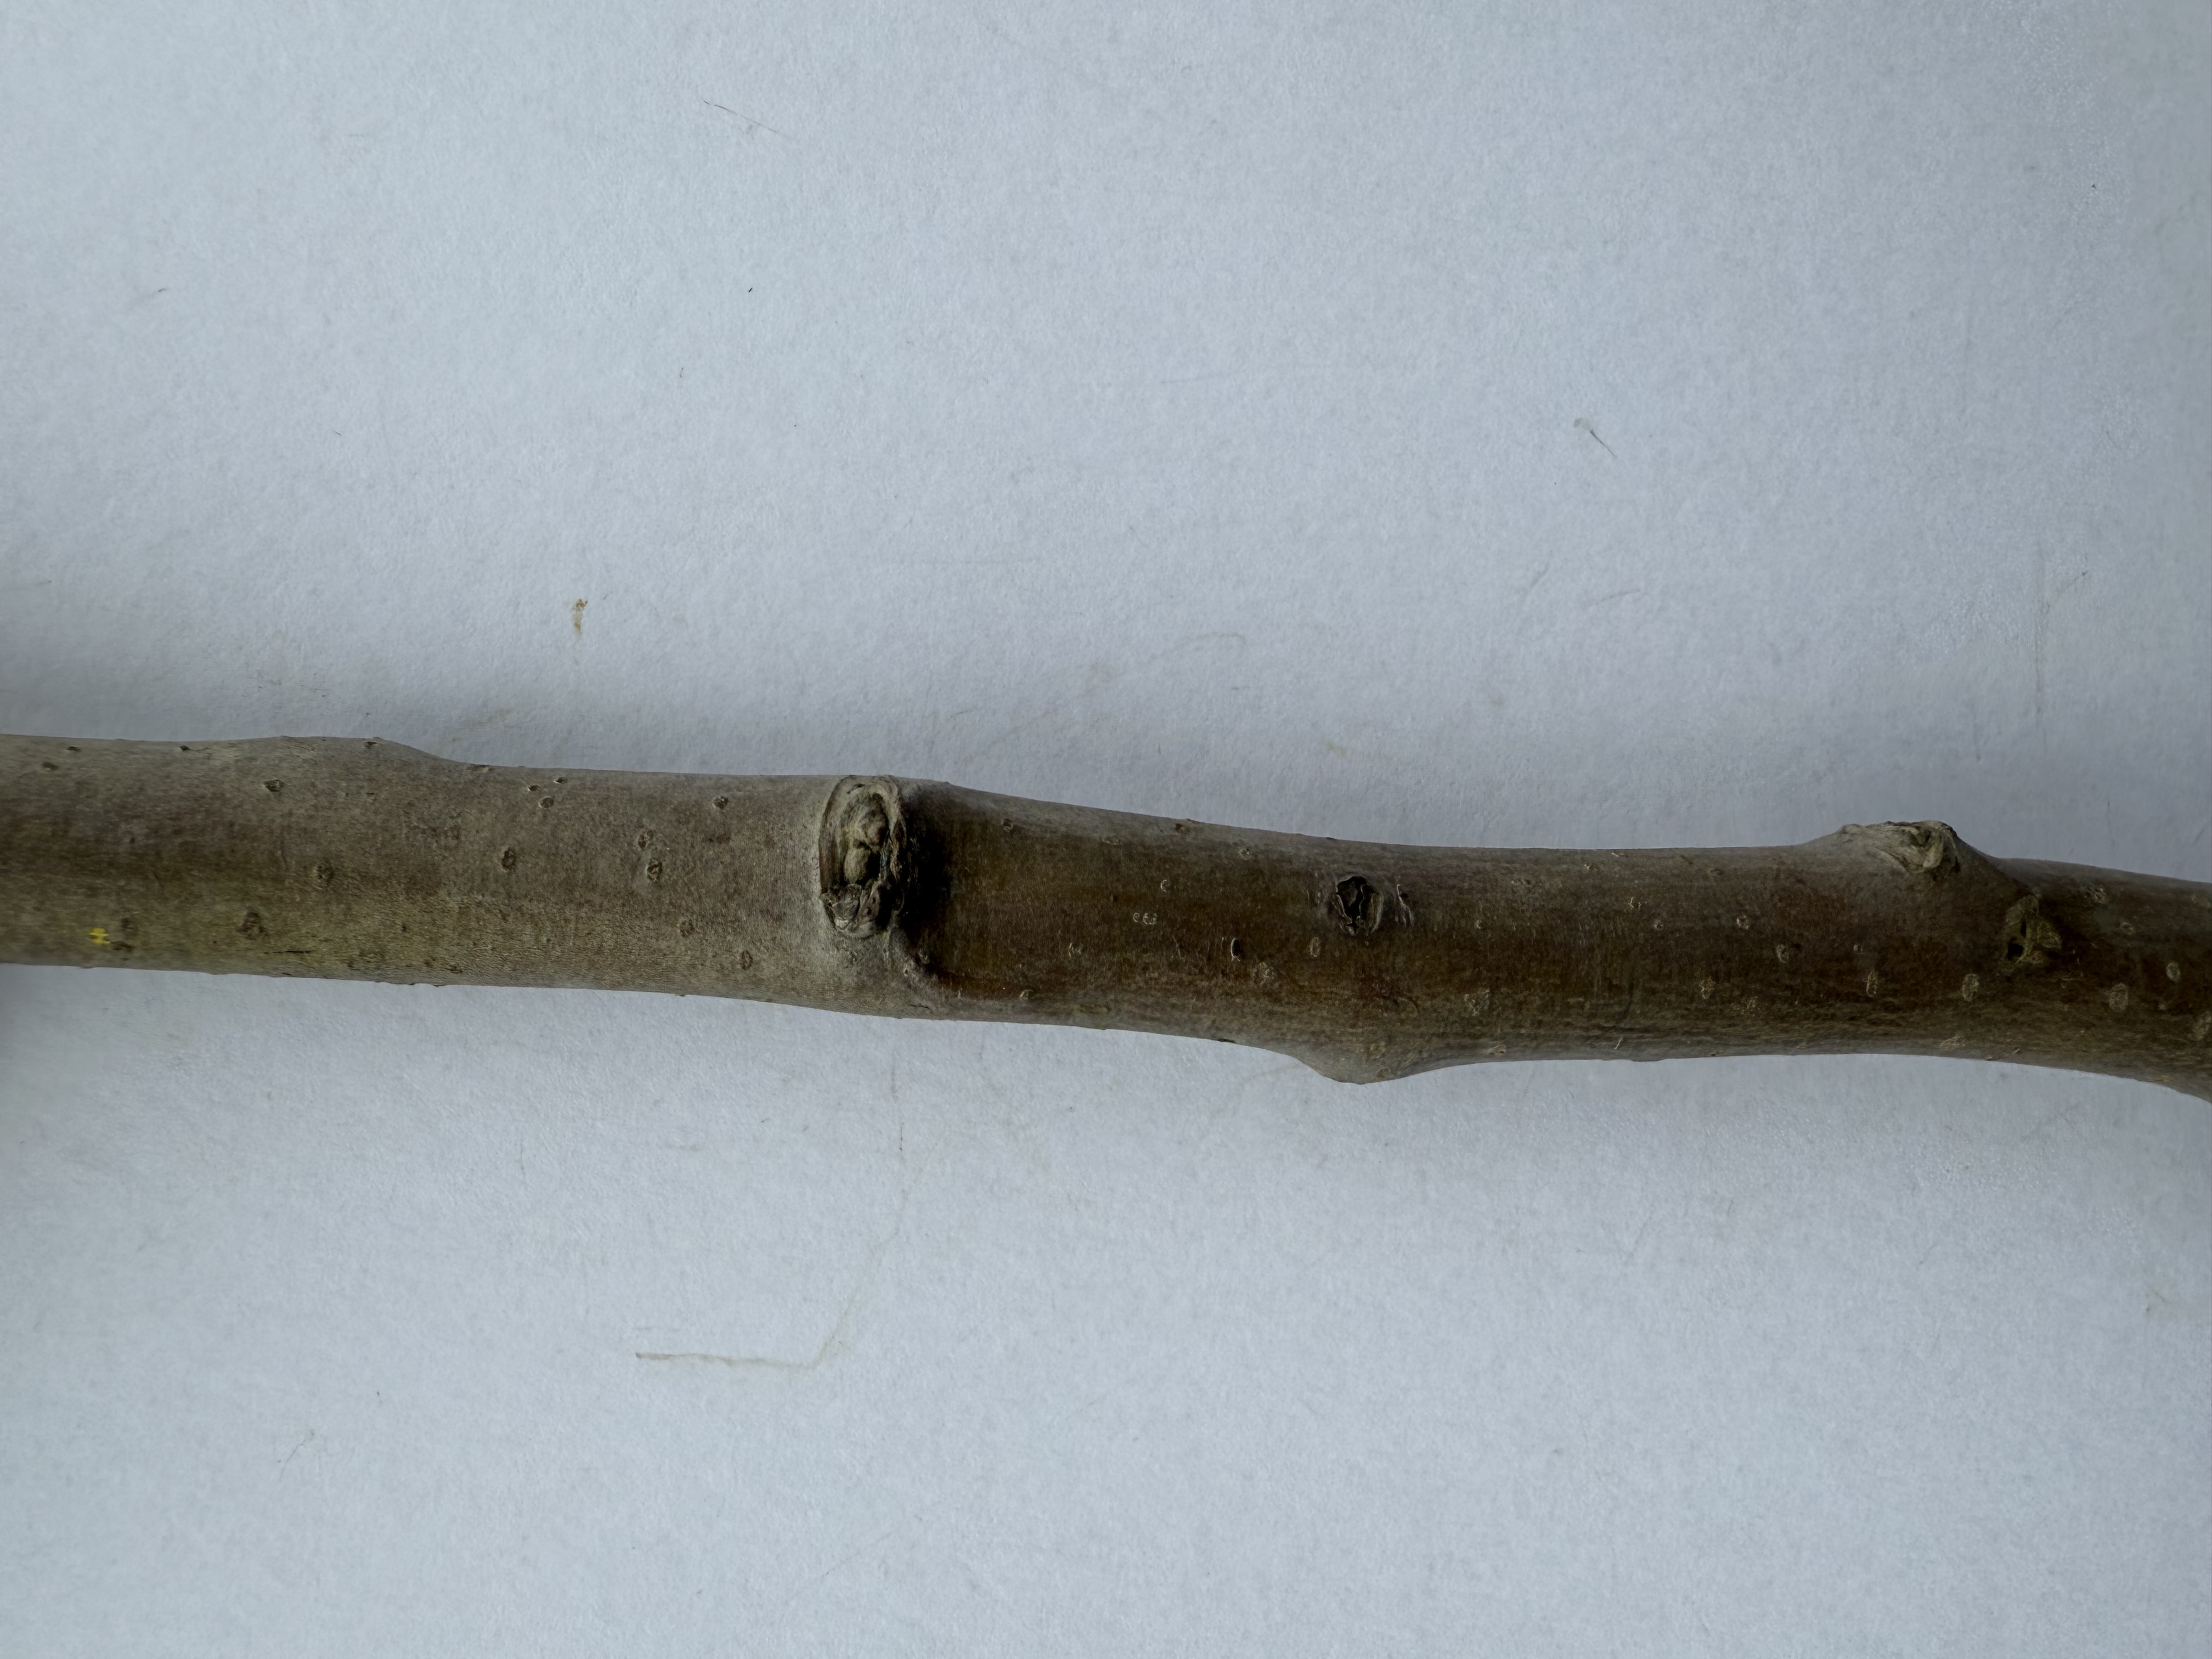
Variety: Egrisap Pear